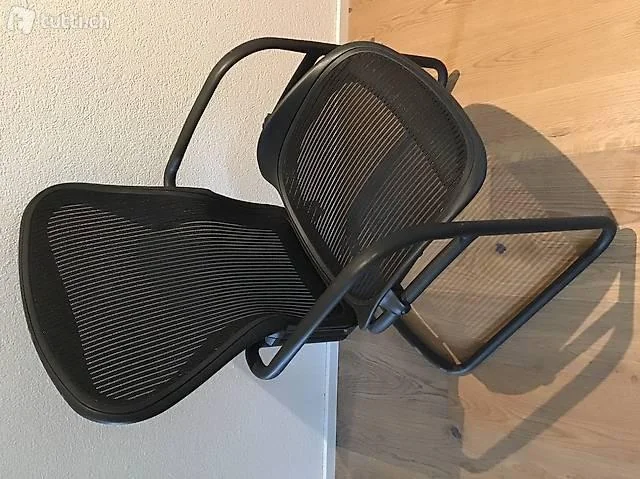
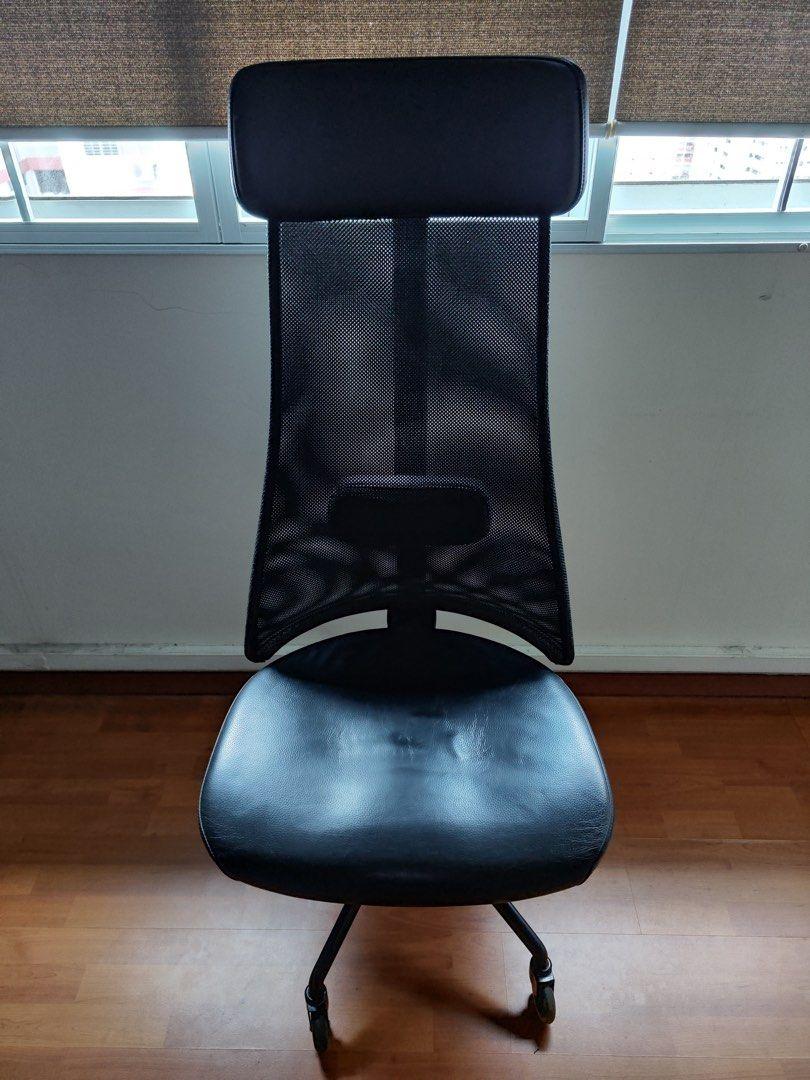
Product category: items_chair
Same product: no